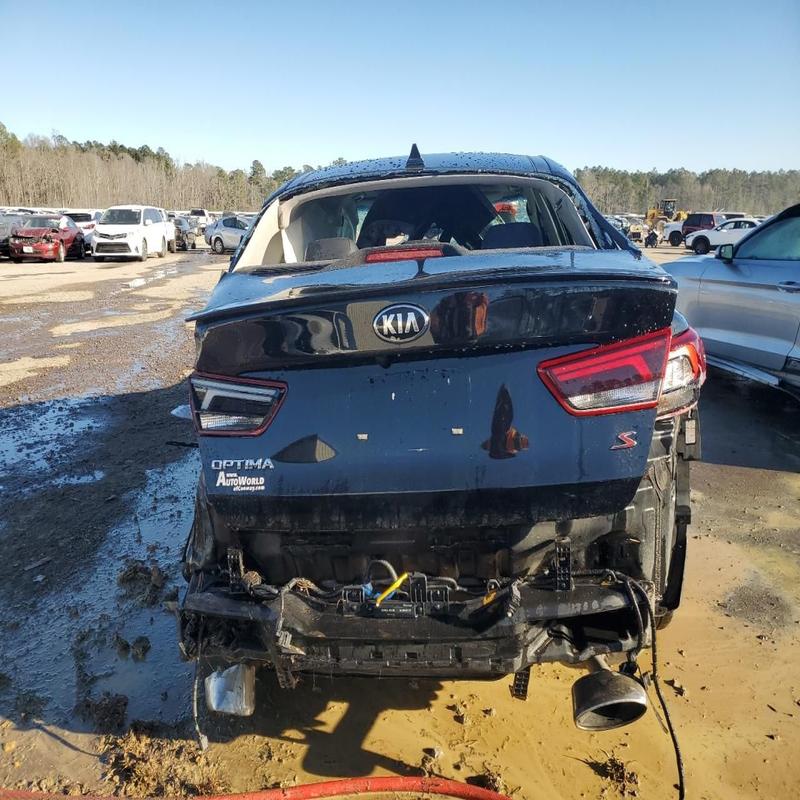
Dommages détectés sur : pare-brise arrière, malle, feu arrière droit, feu arrière gauche, pare-choc arrière, plaque d'immatriculation arrière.
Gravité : majeur